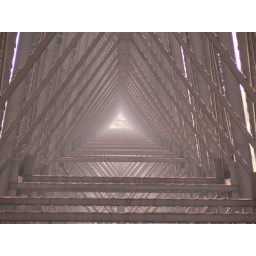
Leftbridge,Alberta (longest train bridge in Canada)